Blood libel

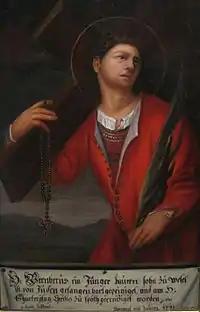
Painting of Werner of Oberwesel as a martyr

In 1235, after the dead bodies of five boys were found on Christmas Day in Fulda, the inhabitants of the town claimed the Jews had killed them to consume their blood, and burned 34 Jews to death with the help of Crusaders assembled at the time. Even though emperor Frederick II cleared the Jews of any wrongdoing after an investigation, blood libel accusations persisted in Germany. At Pforzheim, Baden, in 1267, a woman supposedly sold a girl to Jews who, according to the myth, then cut her open and dumped her in the Enz River, where boatmen found her; the girl cried for vengeance, and then died. The body was said to have bled as the Jews were brought to it. The woman and the Jews allegedly confessed and were subsequently killed. That a judicial execution was summarily committed in consequence of the accusation is evident from the manner in which the Nuremberg "Memorbuch" and the synagogal poems refer to the incident.